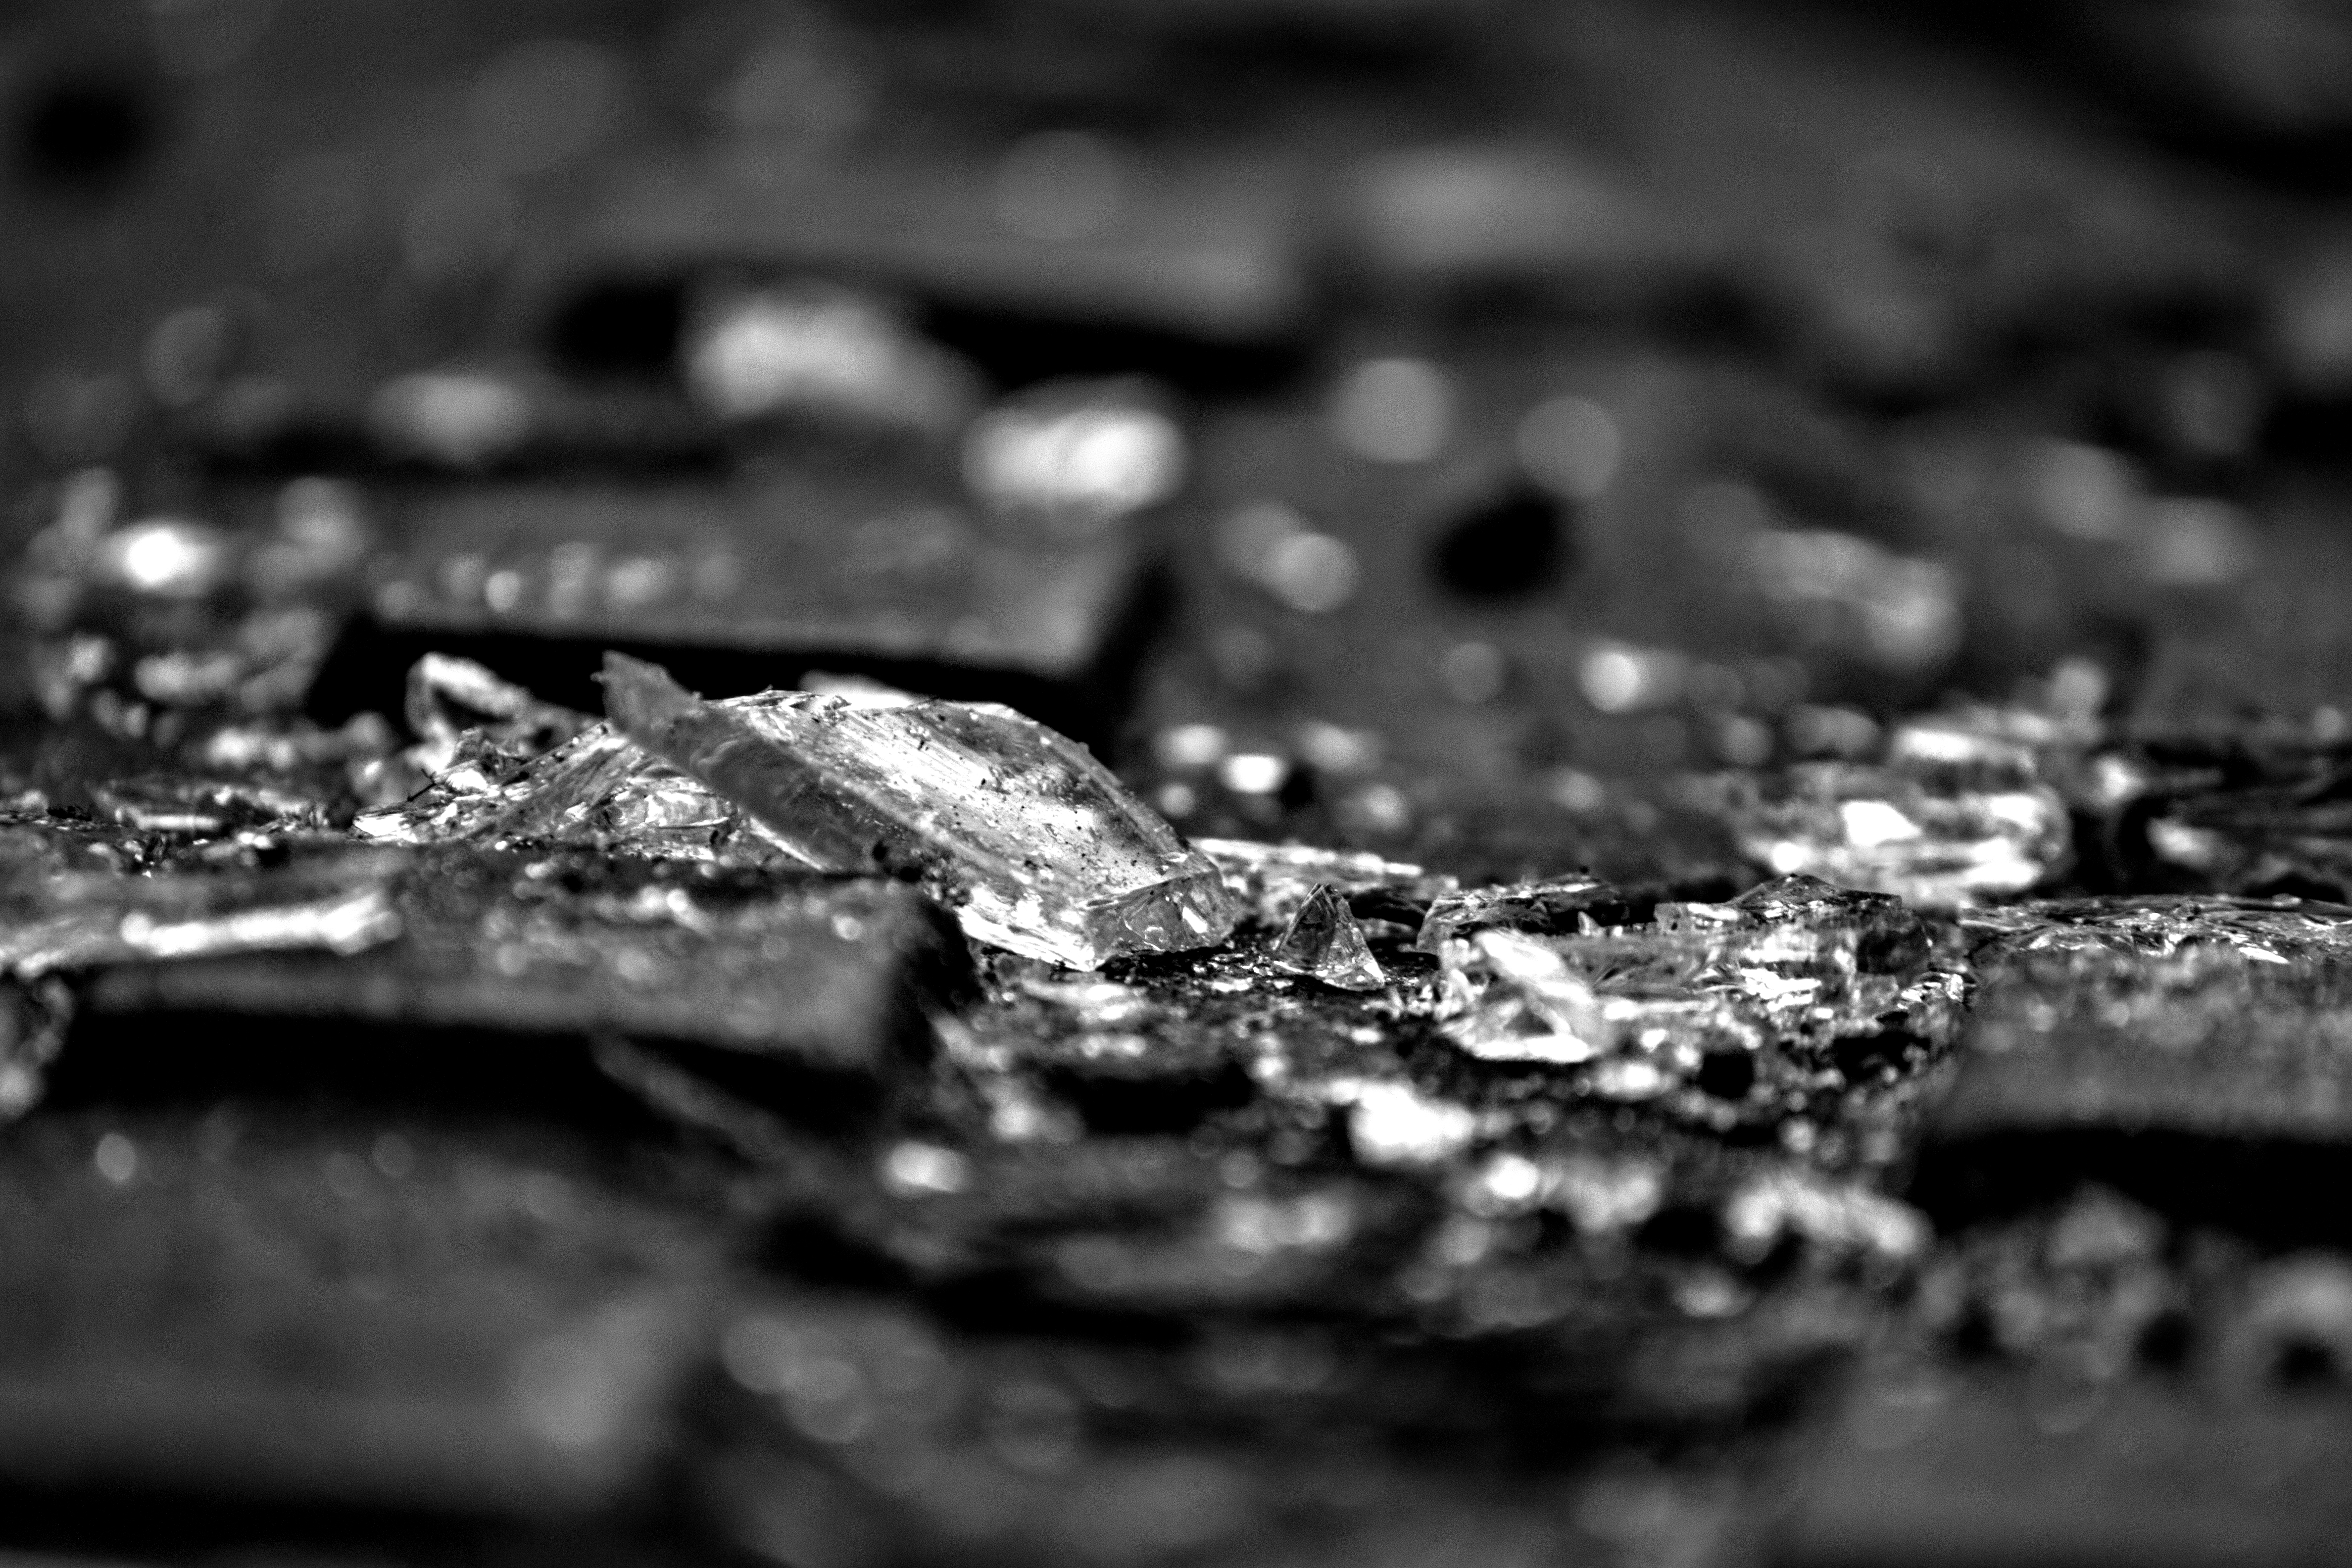
drop, black and white, white, photography, leaf, darkness, black, monochrome, material, close up, uk, blackandwhite, peterborough, macro photography, monochrome photography